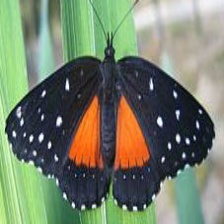
Species: CRIMSON PATCH